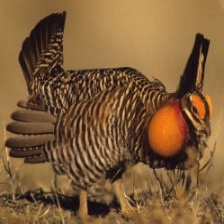
Species: GREATER PRAIRIE CHICKEN
Scientific name: TYMPANUCHUS CUPIDO